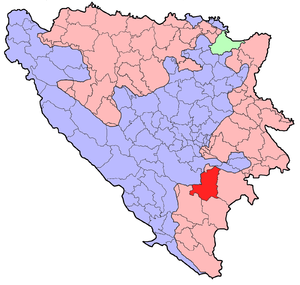
Kalinovik est une ville et une municipalité de Bosnie-Herzégovine située au sud-est de la République serbe de Bosnie et dans la région de Foča. Selon les premiers résultats du recensement bosnien de 2013, la ville intra muros compte 1 093 habitants et la municipalité 2 240.